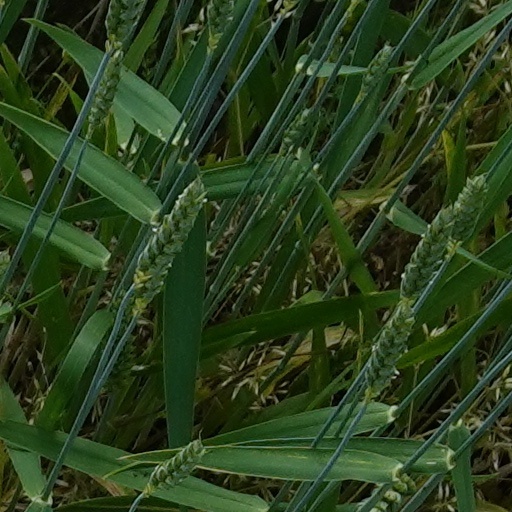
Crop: wheat